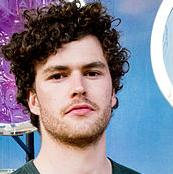
Age: 26